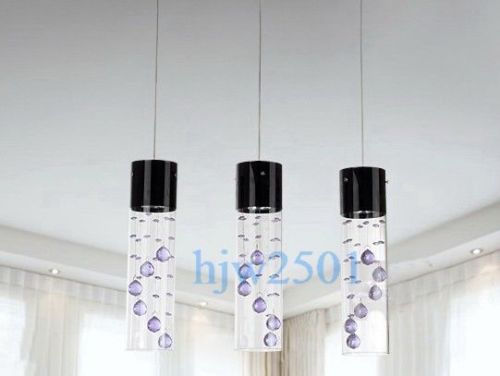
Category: lamp